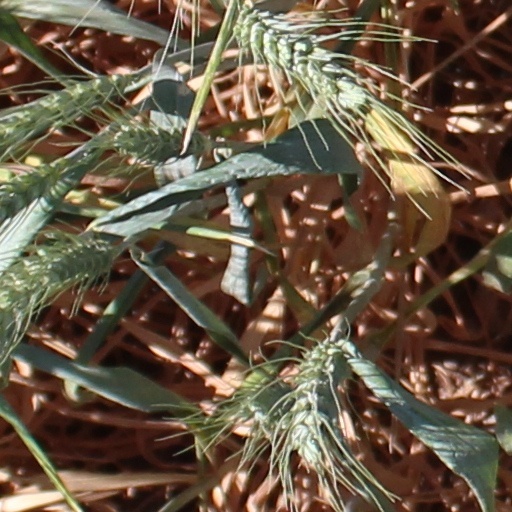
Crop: wheat